Evan Coyne Maloney

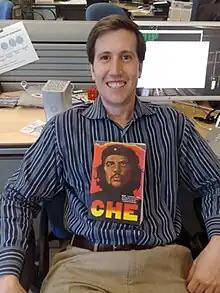
Maloney in 2008

Evan Coyne Maloney (born October 27, 1972), is an inactive American documentary filmmaker, the editor of the now defunct website "Brain Terminal" and a video blogger. A "New York Sun" profile in 2005 said that Maloney "may very well be America's most promising conservative documentary filmmaker." He has been described as the conservative answer to Michael Moore. Since 2013, Maloney has not been active in politics or filmmaking and his whereabouts and activities are unknown.